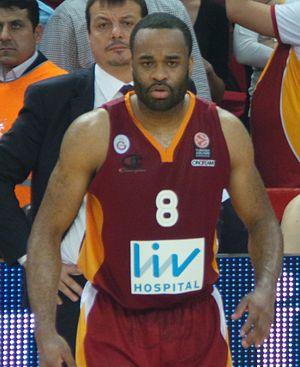
Malik Hairston, né le 23 février 1987 à Détroit, est un joueur américain de basket-ball.